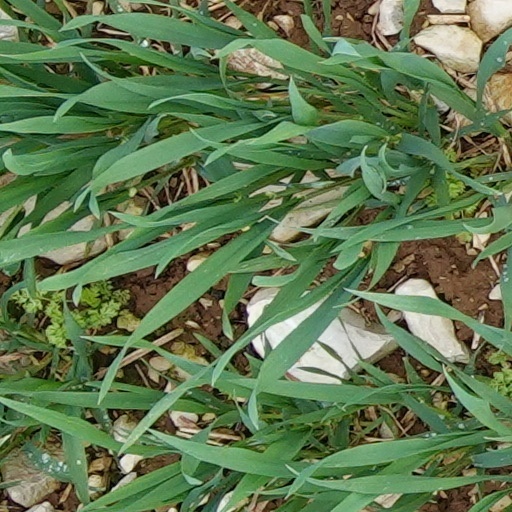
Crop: wheat